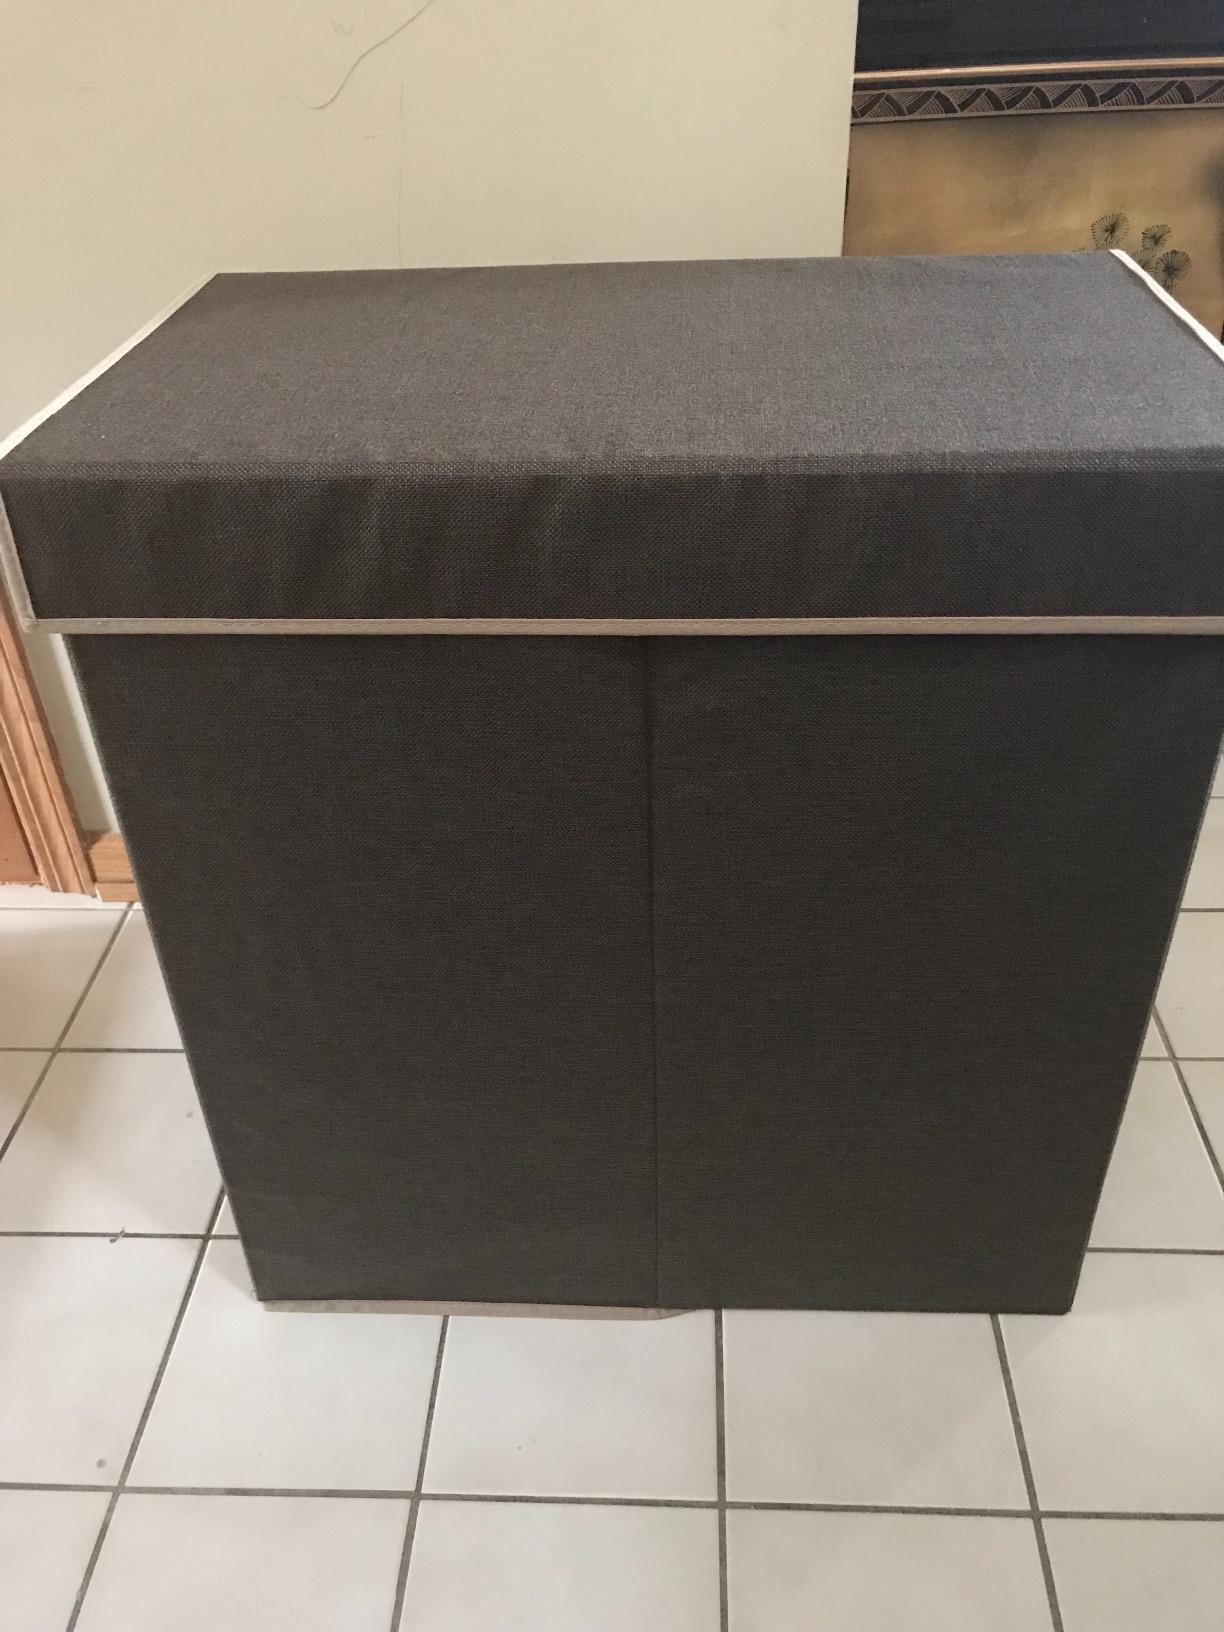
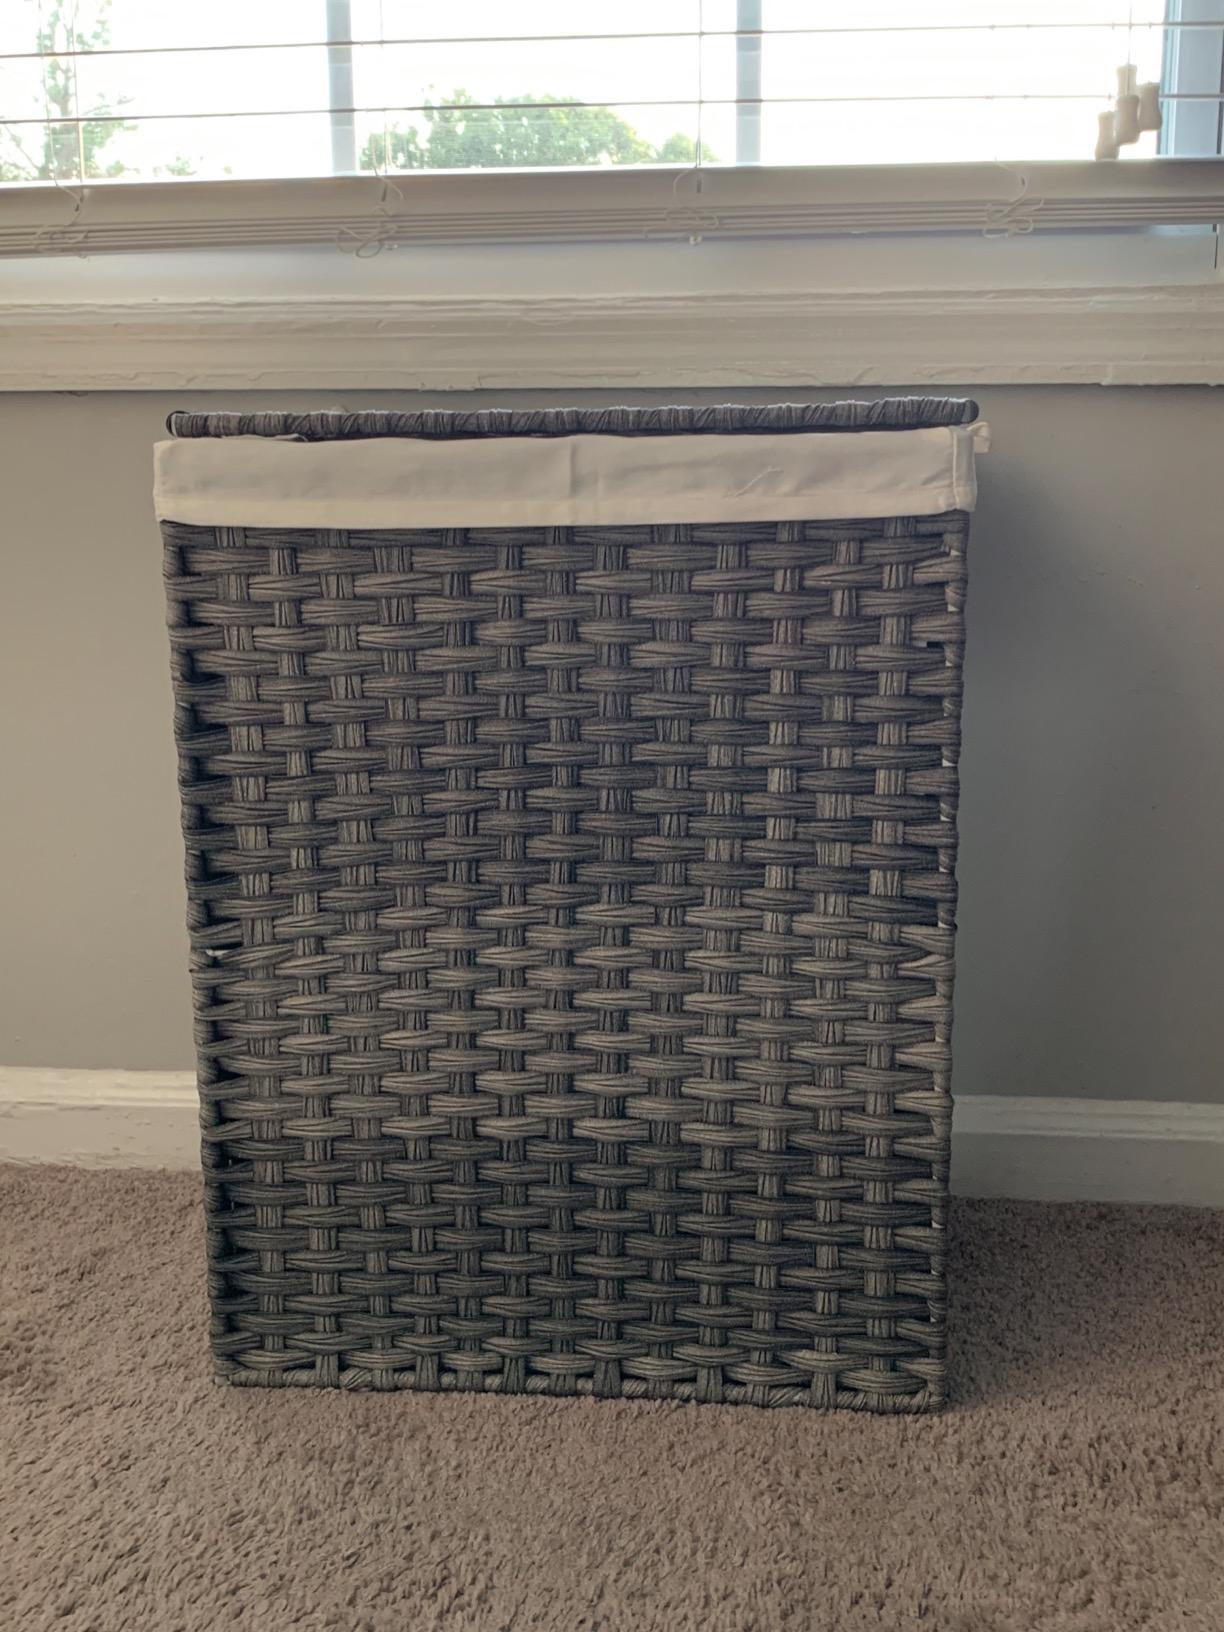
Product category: items_hamper
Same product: no